Stan Carter

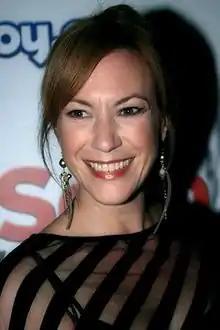
Tanya Franks "(pictured)" portrayed Rainie Cross, Cora's daughter who caused problems in Stan and Cora's relationship.

An on-screen storyline begun in May 2014 when Stan decided to loan Cora Cross (Ann Mitchell), money in order for her to move into a flat. Cora and Stan's friendship progressed, to the amusement of his family and sometimes annoyance of their friend, Patrick Trueman (Rudolph Walker). At the 2014 British Soap Awards, Mitchell teased that there is "some interesting stuff" with Cora, including her relationship with Stan. Cora and Stan's relationship enters a rough patch when Cora discovers that Mick was arrested for kerb crawling and realises her daughter, Rainie Cross (Tanya Franks) was the prostitute involved. This puts strain on the relationship when Stan is unable to choose between Cora and Mick and when Stan tries to get Cora to clear Mick's name, it causes tension between them. Mick later reveals that he was covering for Ian Beale (Adam Woodyatt) and Stan and Cora resume their relationship. Stan's prostate cancer storyline affected his relationship with Cora as she struggled to cope due to her own past with cancer. It was announced on 6 December 2014 that Stan's final Christmas would see him transform the pub's barrel store into a "winter wonderland" for him and Cora to spend time together. It was revealed that the elderly couple would spend a poignant moment dancing together. It was later announced that Stan's ex-wife, Sylvie (Marlowe), would return to Albert Square on Christmas Day when Mick invites her to dinner. Cora becomes uncomfortable with Sylvie and decides to leave, annoying Stan who was hoping to enjoy his final Christmas. On 27 December 2014, it was announced that Cora would decide to leave Walford with her grandson, Dexter Hartman (Khali Best), to live with her daughter, Ava Hartman (Clare Perkins) in Newcastle and that Stan would "beg" Cora not to leave Walford. Stan will reportedly go to the tube station to say a final goodbye, but try persuading Cora to stay by admitting he wants to spend his final months with her. The scenes aired on 2 January 2015, where Cora decided to stay with Stan in Walford.